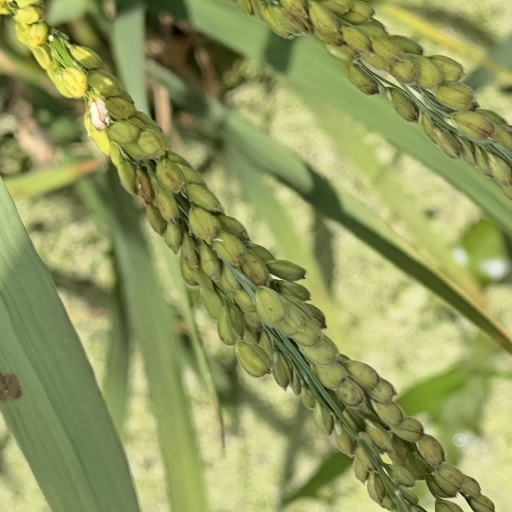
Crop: rice